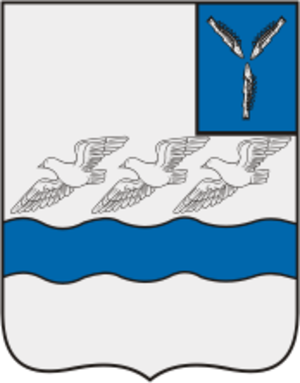
Atkarsk est une ville de l'oblast de Saratov, en Russie, et le centre administratif du raïon Atkarski. Sa population s'élevait à 25 438 habitants en 2013.